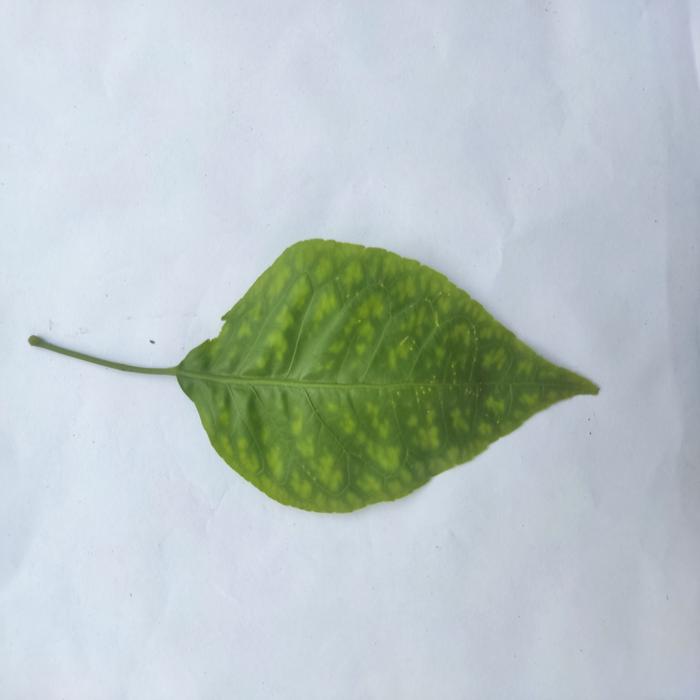
Crop: Aegle Marmelos
Leaf condition: Leaf_Spot